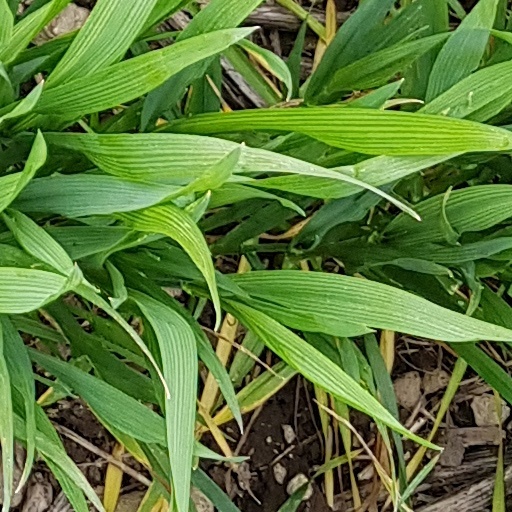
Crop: wheat